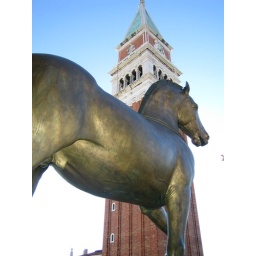
View of horse and tower from the top of St Mark's Cathedral in Venice